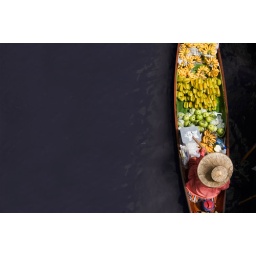
Fruit boat at the floating market in Ratchaburi, Thailand